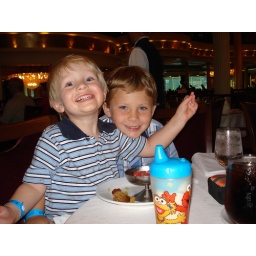
The boys at dinner in our dining room: Top Hat & Tails